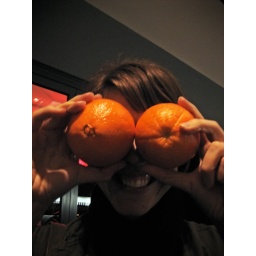
..two oranges in erin's hand bag would provide so much entertainment365 :: 207